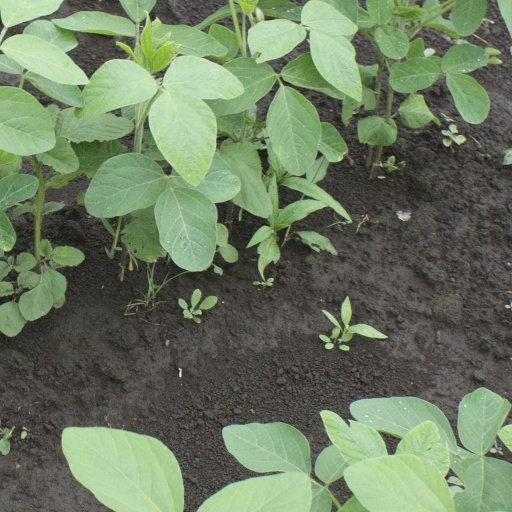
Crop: soybean